Kiki Bertens

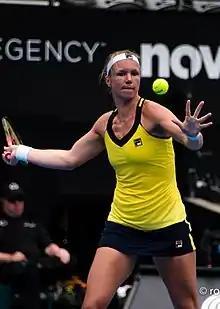
Bertens at the 2019 Sydney International

She started off her season at the Brisbane International, beating Elise Mertens and losing to Donna Vekić. The following week, she reached the semifinals in Sydney, losing to Ash Barty in three sets. At the Australian Open, she defeated Alison Riske in the first round before losing to Anastasia Pavlyuchenkova in the second. She reached her first final of the year in February, defeating Ysaline Bonaventure, Pavlyuchenkova and Aryna Sabalenka at the St. Petersburg Trophy. In the final, she beat Vekić in straight sets.